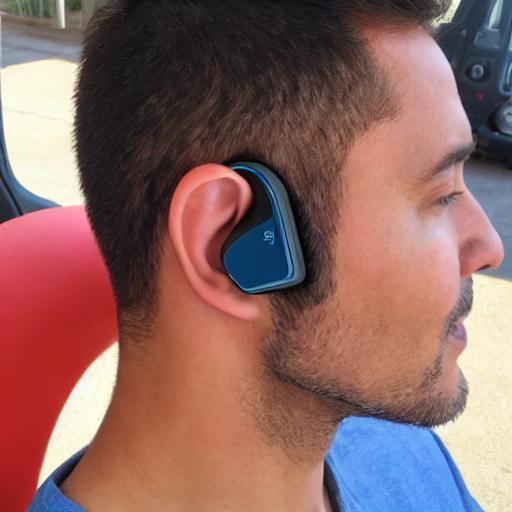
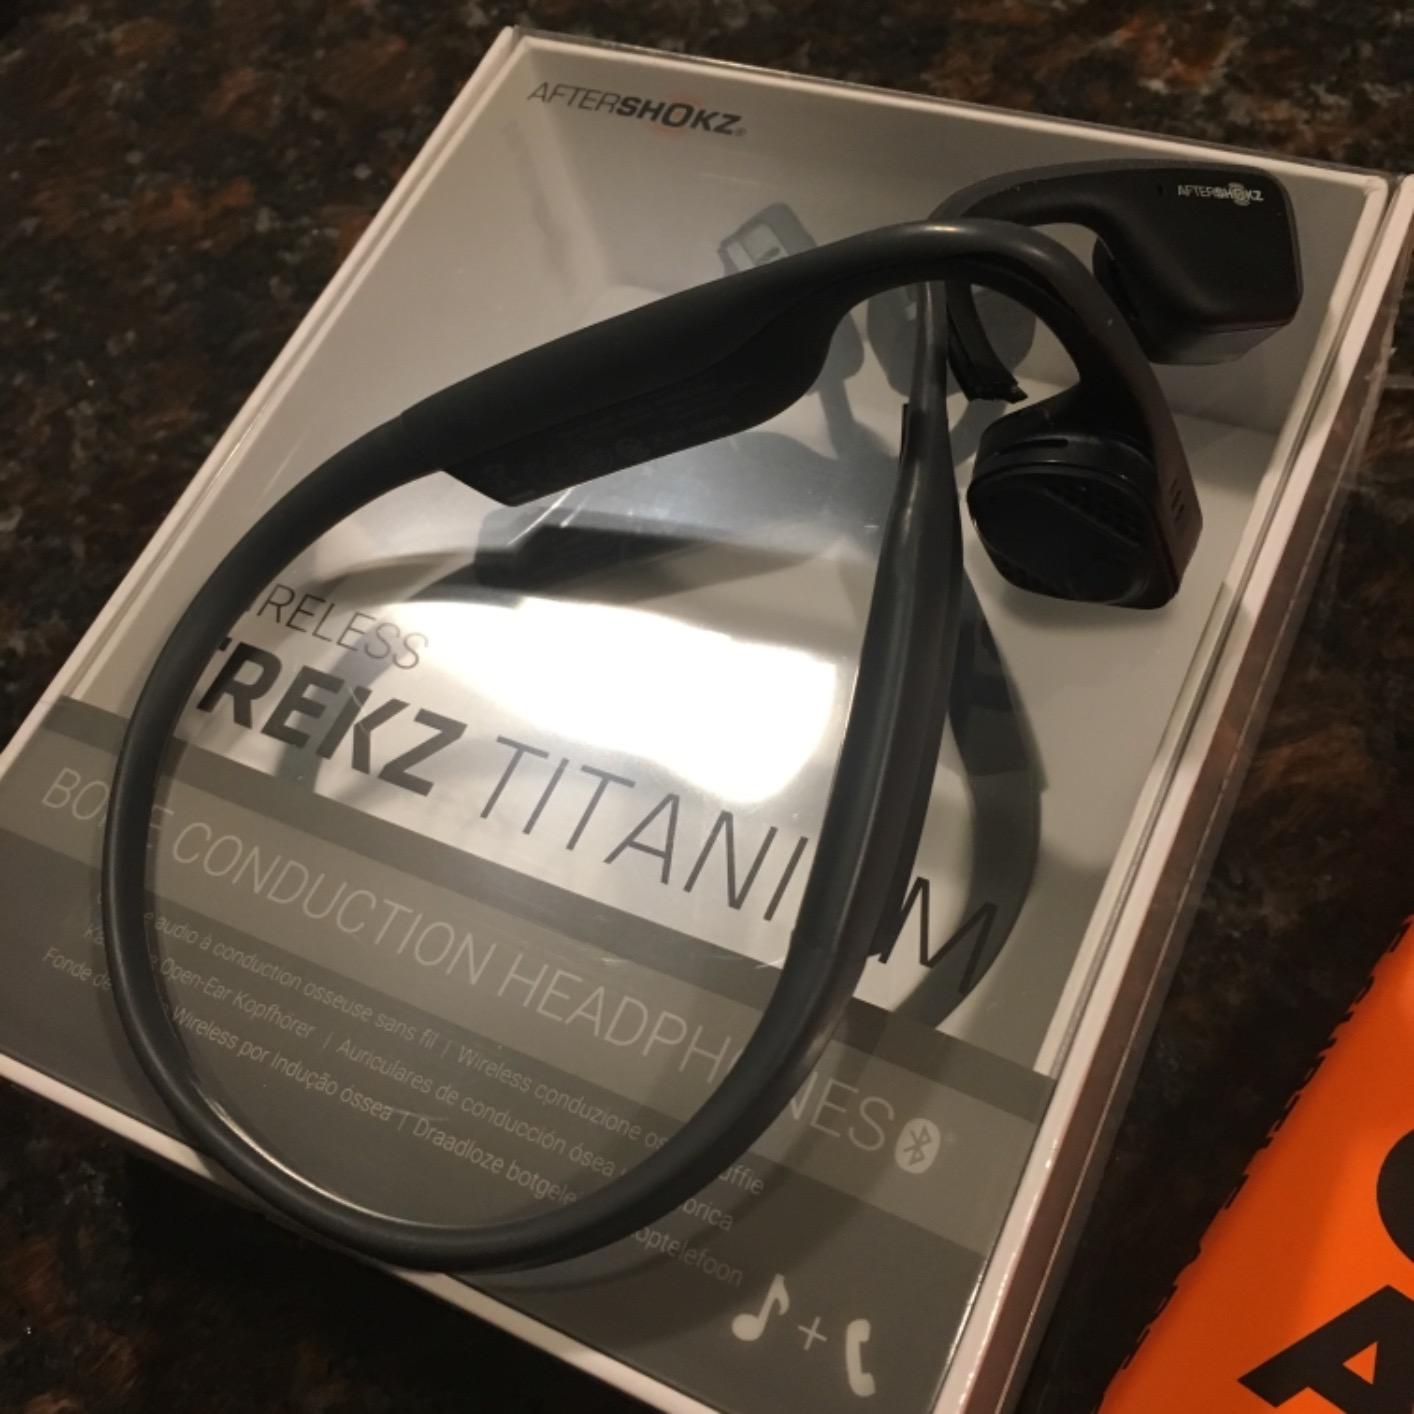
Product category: headphones
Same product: no